Irgun

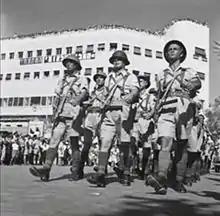
Irgun parade in 1948

Towards the end of July 1945 the Labour Party in Britain was elected to power. The Yishuv leadership had high hopes that this would change the anti-Zionist policy that the British maintained at the time. However, these hopes were quickly dashed when the government limited Jewish immigration, with the intention that the population of Mandatory Palestine (the land west of the Jordan River) would not be more than one-third of the total. This, along with the stepping up of arrests and their pursuit of underground members and illegal immigration organizers led to the formation of the Jewish Resistance Movement. This body consolidated the armed resistance to the British of the Irgun, Lehi, and Haganah. For ten months the Irgun and the Lehi cooperated and they carried out nineteen attacks and defense operations. The Haganah and Palmach carried out ten such operations. The Haganah also assisted in landing 13,000 illegal immigrants.